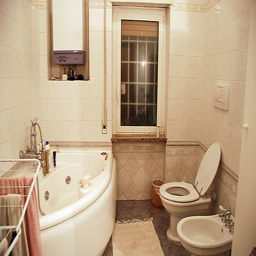
A bathroom with a large tub next to a toilet and sink.
The small bathroom has a tub in the corner.
a bathroom with a big tub and big window
A BATHR OOM WITH A SINK TOILET AND A WINDOW
a bath room with a toilet a bath tub and a window